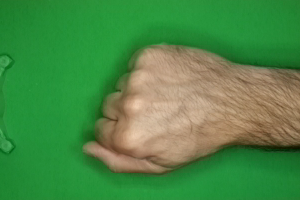
Label: rock